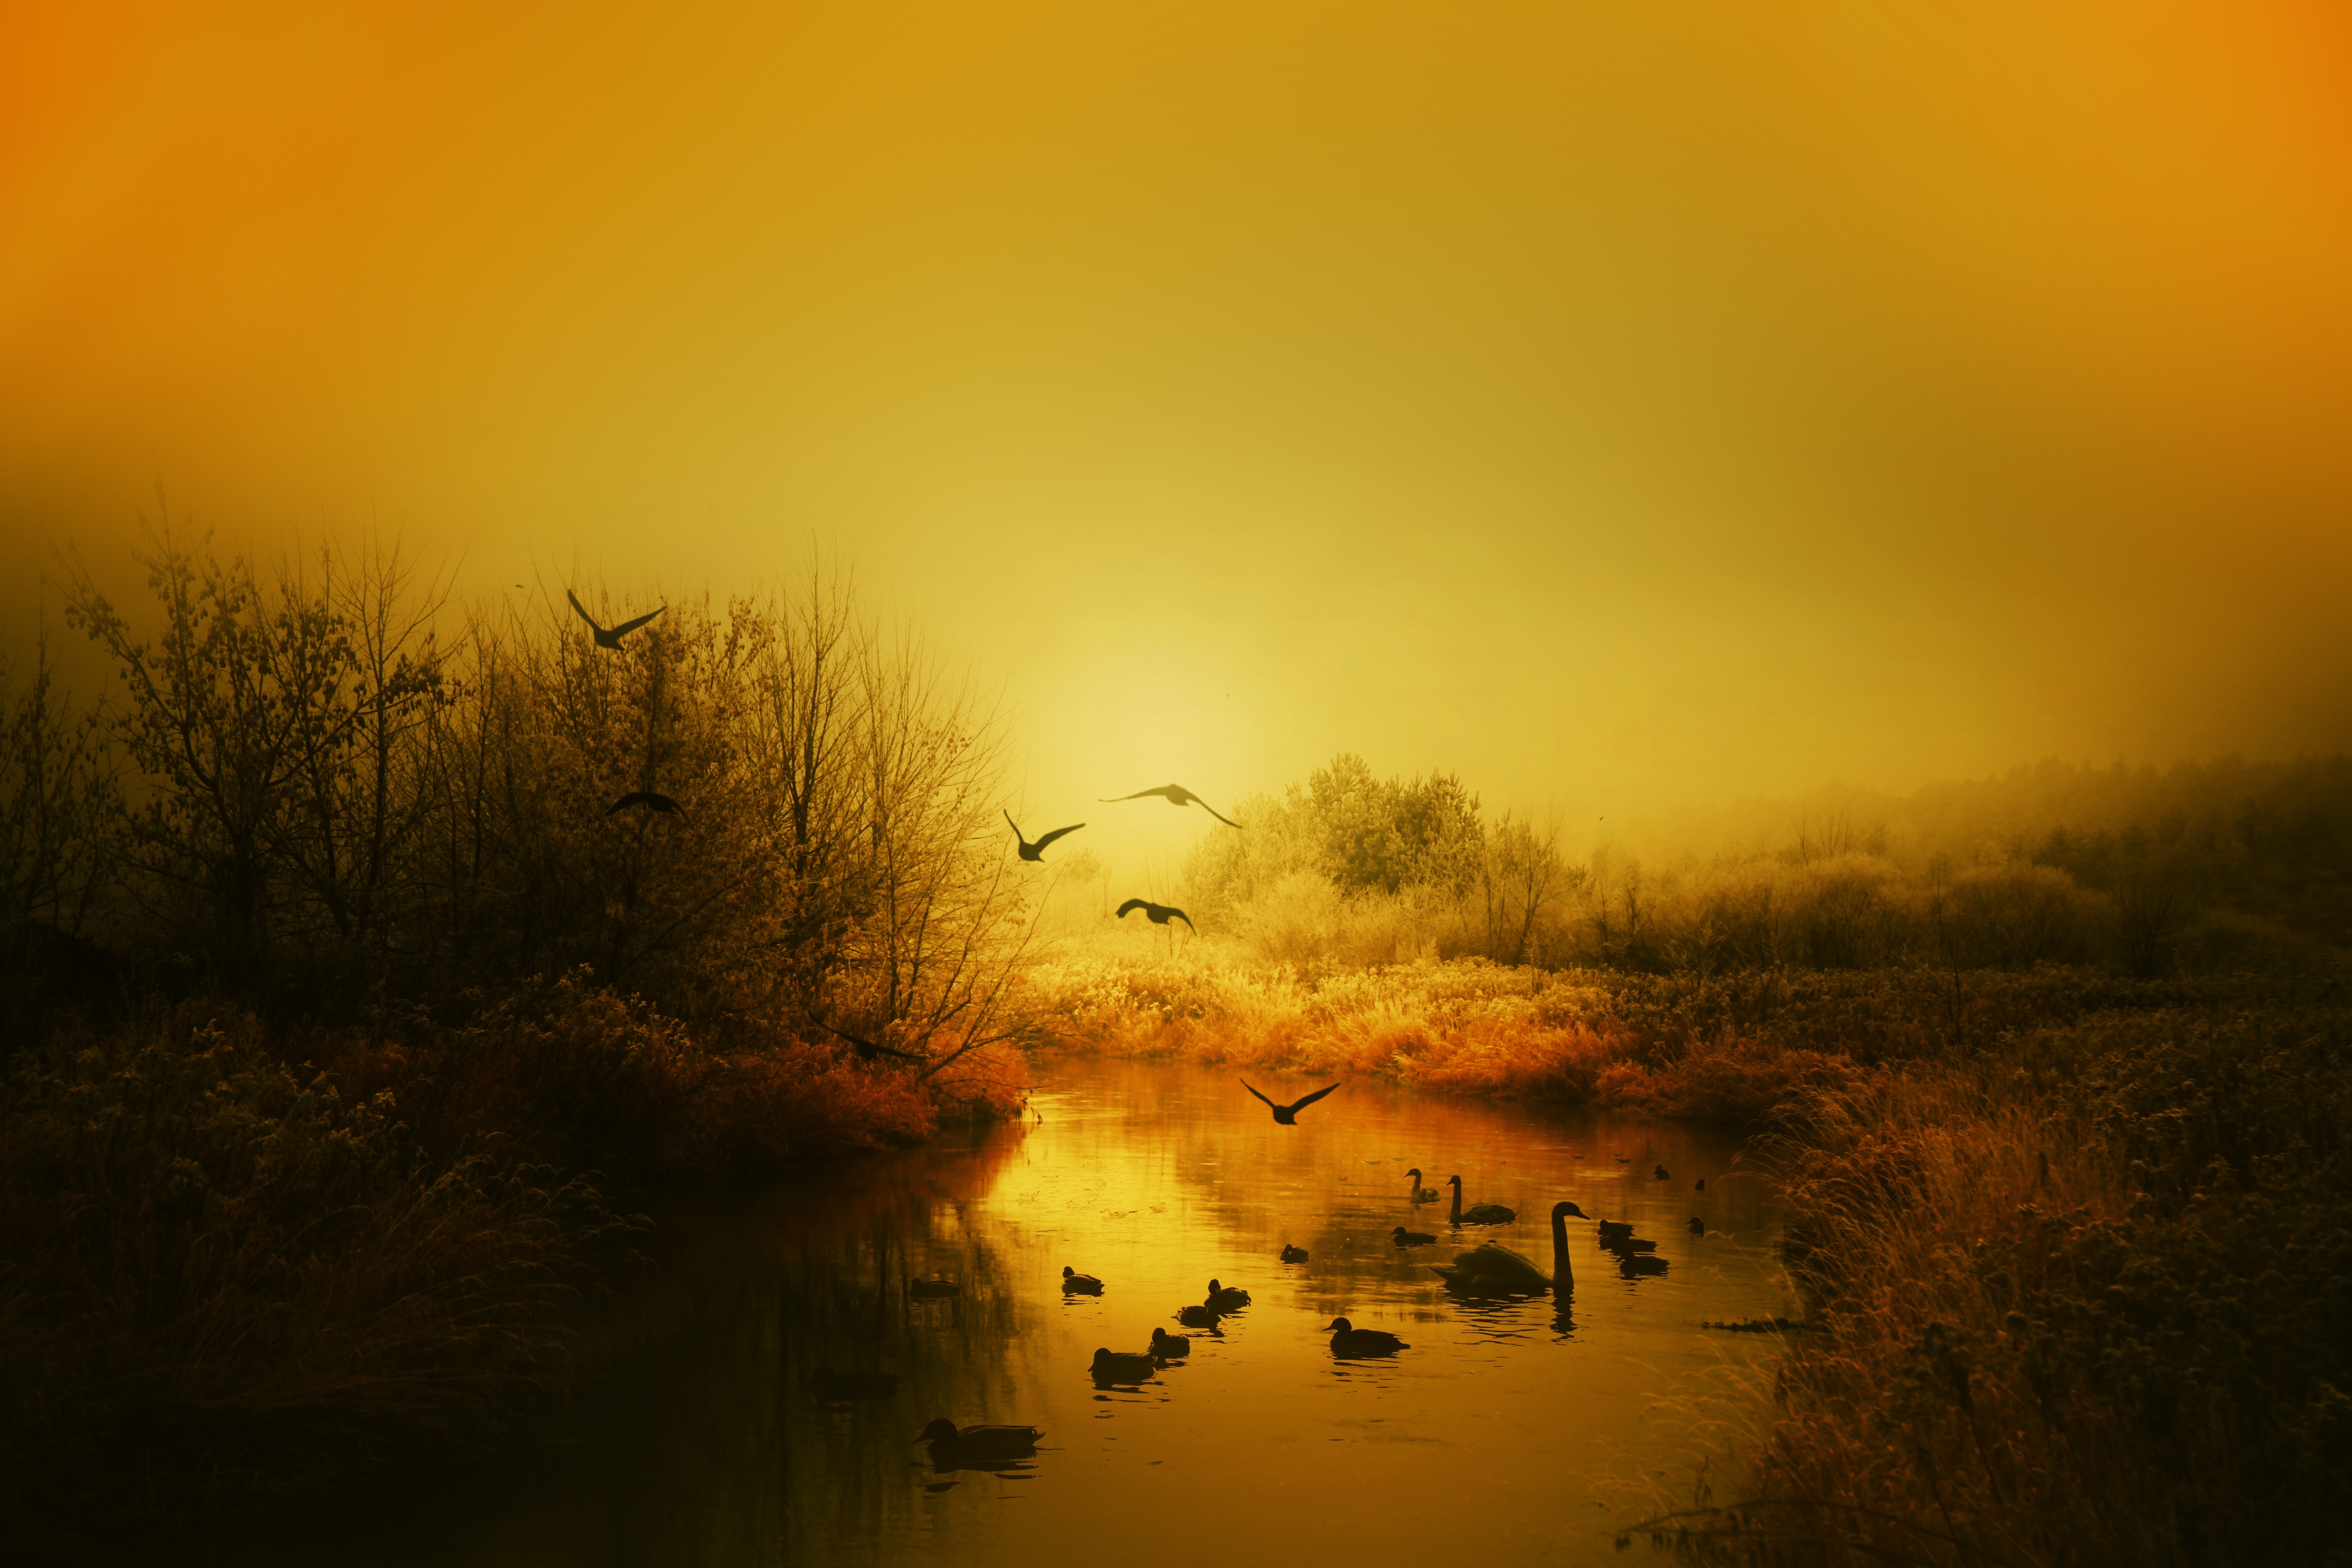
landscape, tree, water, nature, horizon, branch, bird, sky, sun, fog, sunrise, sunset, mist, sunlight, morning, dawn, atmosphere, river, dusk, evening, reflection, autumn, calm, glow, yellow, birds, gold, vegetation, branches, swans, wetland, beautiful, ducks, the fog, the sun, east, afterglow, trough, stock photography, atmosphere of earth, computer wallpaper, red sky at morning, ecoregion